With Six You Get Eggroll

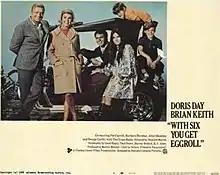
Promotional release poster

With Six You Get Eggroll is a 1968 American romantic comedy film directed by Howard Morris and starring Doris Day, Brian Keith, Barbara Hershey, George Carlin, and Pat Carroll. It was the first film that was produced by the CBS Television Network's film unit, Cinema Center Films, and Day's final film performance.